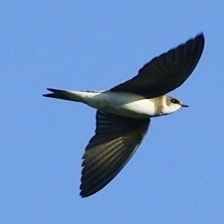
Species: SAND MARTIN
Scientific name: RIPARIA RIPARIA